Abortion in Arizona

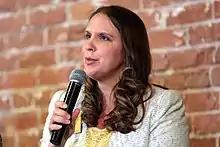
Michelle Udall, Republican Representative who introduced HB 2759

Arizona law requires that only medical doctors can perform abortions, as of 2019. Women have a mandated 24-hour waiting period after seeking an abortion, and must undergo in-person state-mandated counseling. On January 1, 2019, a new law came into force in Arizona that required women to provide detailed medical information that was to be submitted to the state before they were allowed to have an abortion. Among the information the new law required abortion providers to collect was whether the abortion was elective or therapeutic, the number of abortions they have had in the past and information on any medical complications they have as a result of the abortion. This information is then collected by Department of Health Services, which provides the state with an annual report on abortions in the state, along with information on how the abortions are paid for in the state. In 2019, women in Arizona were eligible for pregnancy-related disability-associated medical care that included abortion or miscarriage.